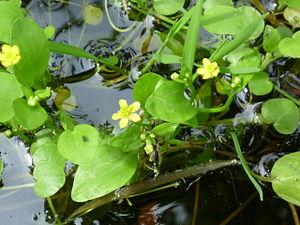
La Renoncule à feuilles d’ophioglosse, aussi appelé bouton d'or à feuilles d’ophioglosse, est une petite plante annuelle aux fleurs jaunes semblables à des boutons d'or, avec des pétales assez courts.